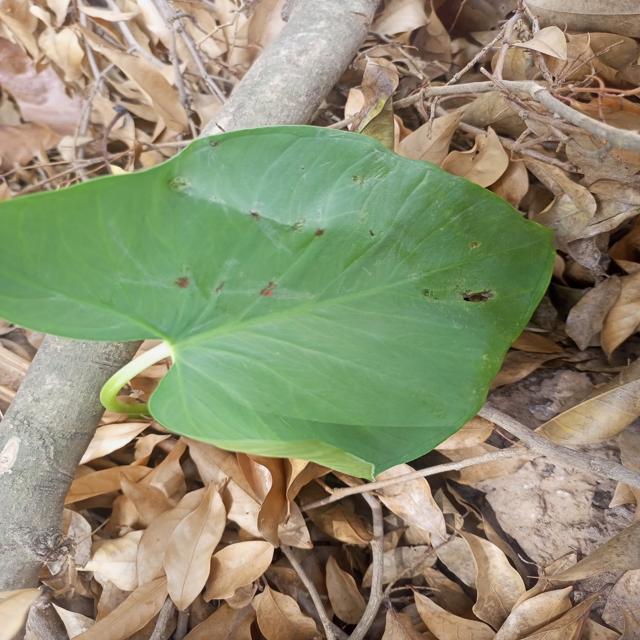
Label: Early_Blight